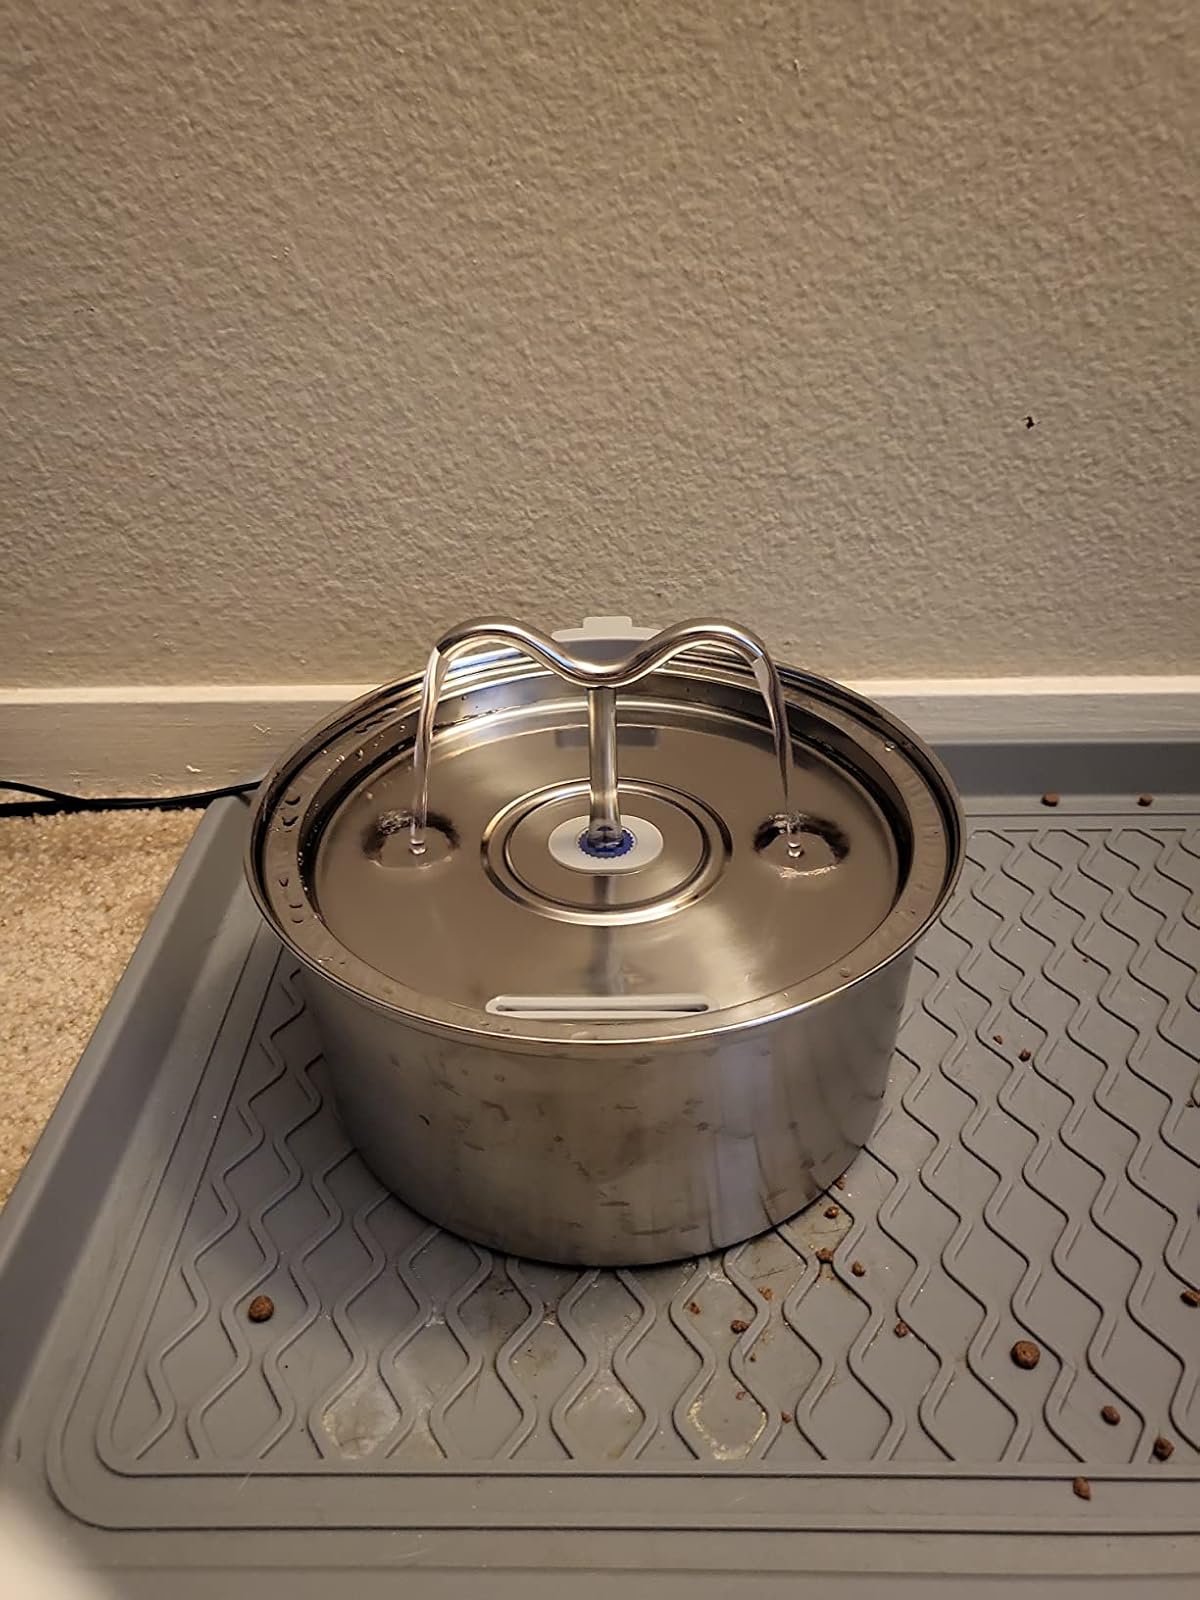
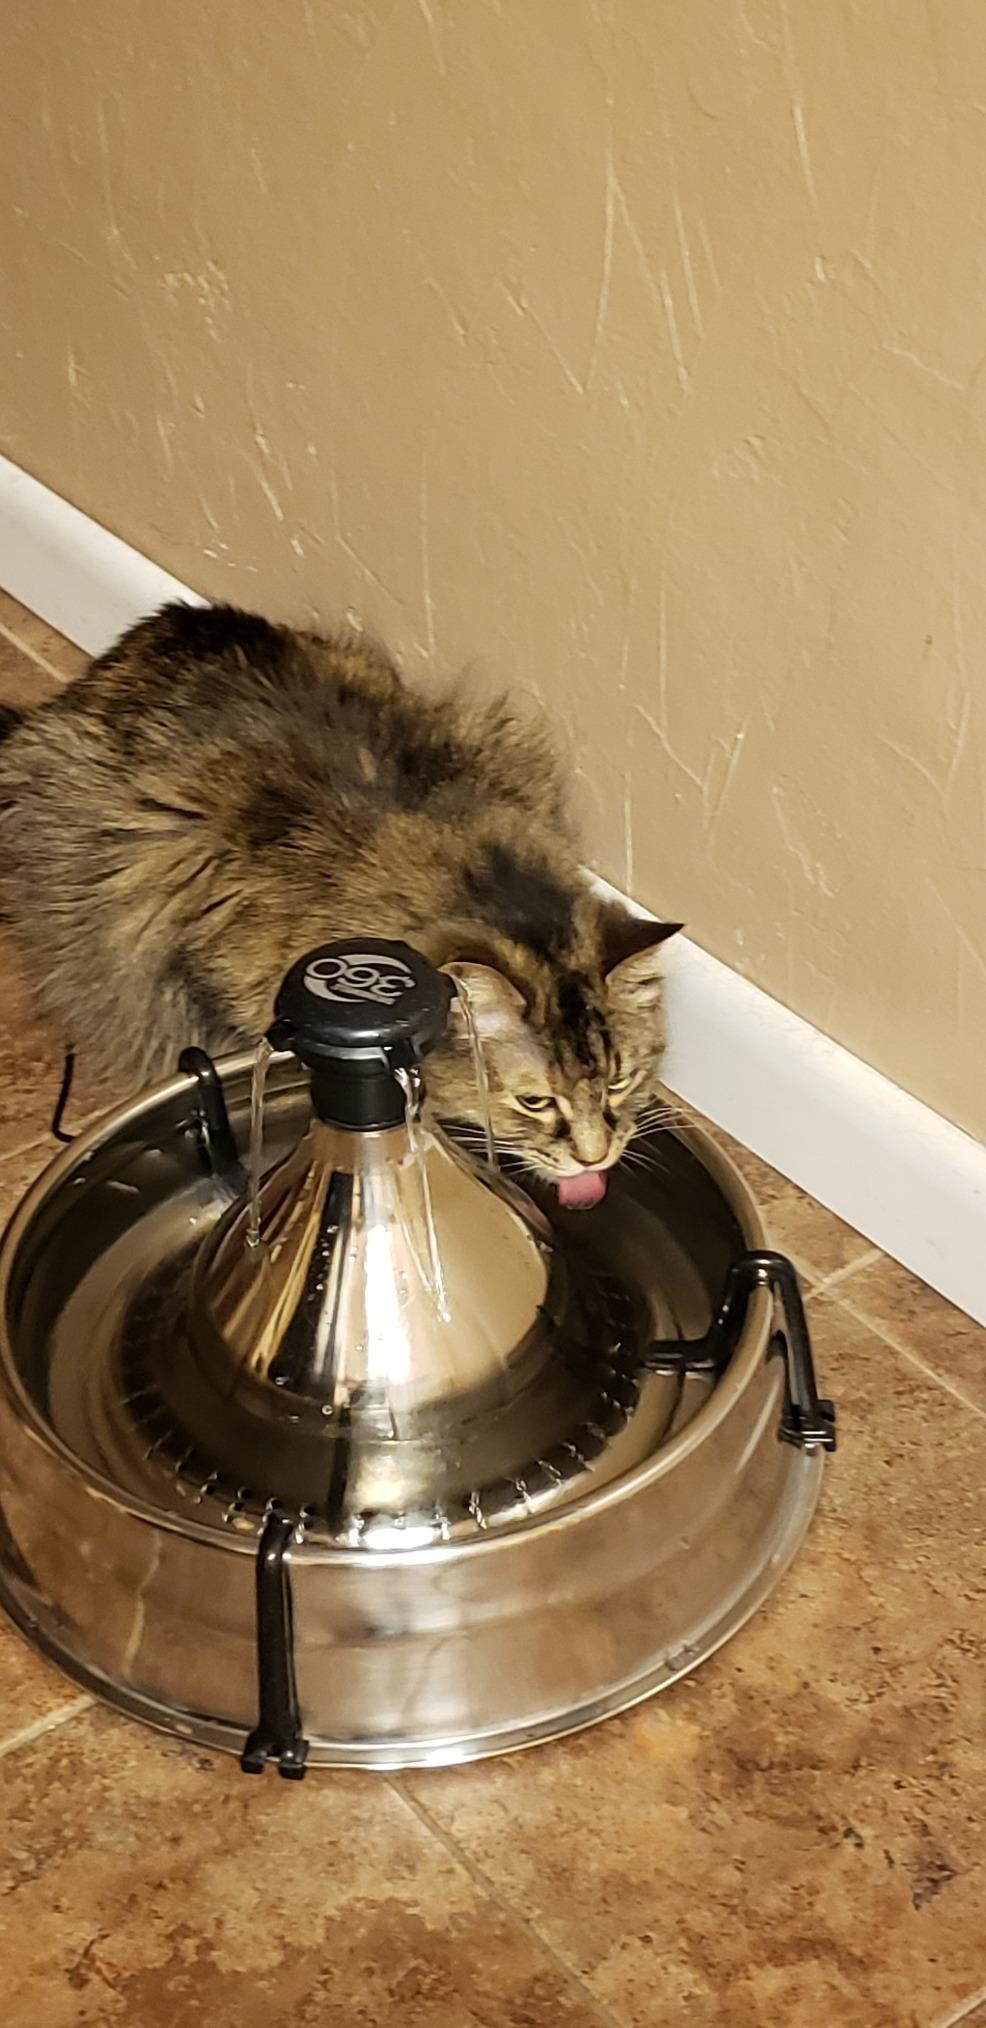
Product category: items_bowl
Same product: no